Youth in Saudi Arabia

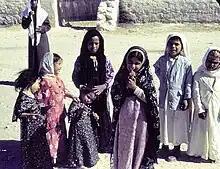
Young children in Hofuf, 1939

No official national youth policy currently exists; however, the Ministry of Economy and Planning and the United Nations Development Programme worked together between 2009 and 2013 in order to make a "national youth strategy". The National Youth Strategy Project received $1,182,720 and aimed at "enhancing participation of youth in national development processes".